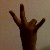
The image shows a hand gesture representing the number 7 in Indian Sign Language.